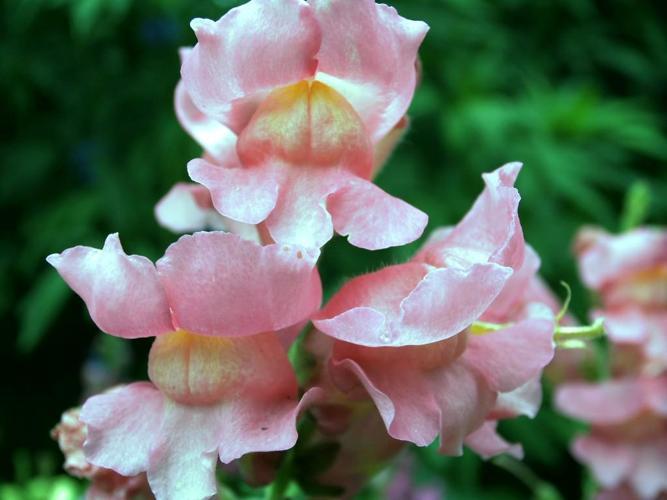
Label: snapdragon